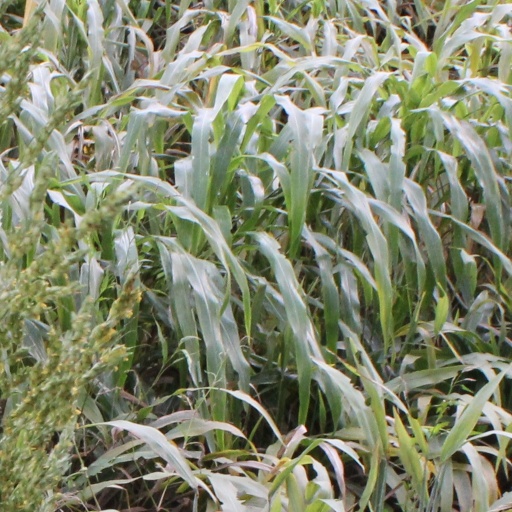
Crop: sorghum